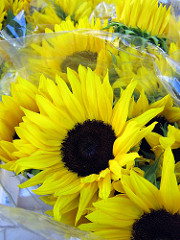
Flower: sunflower